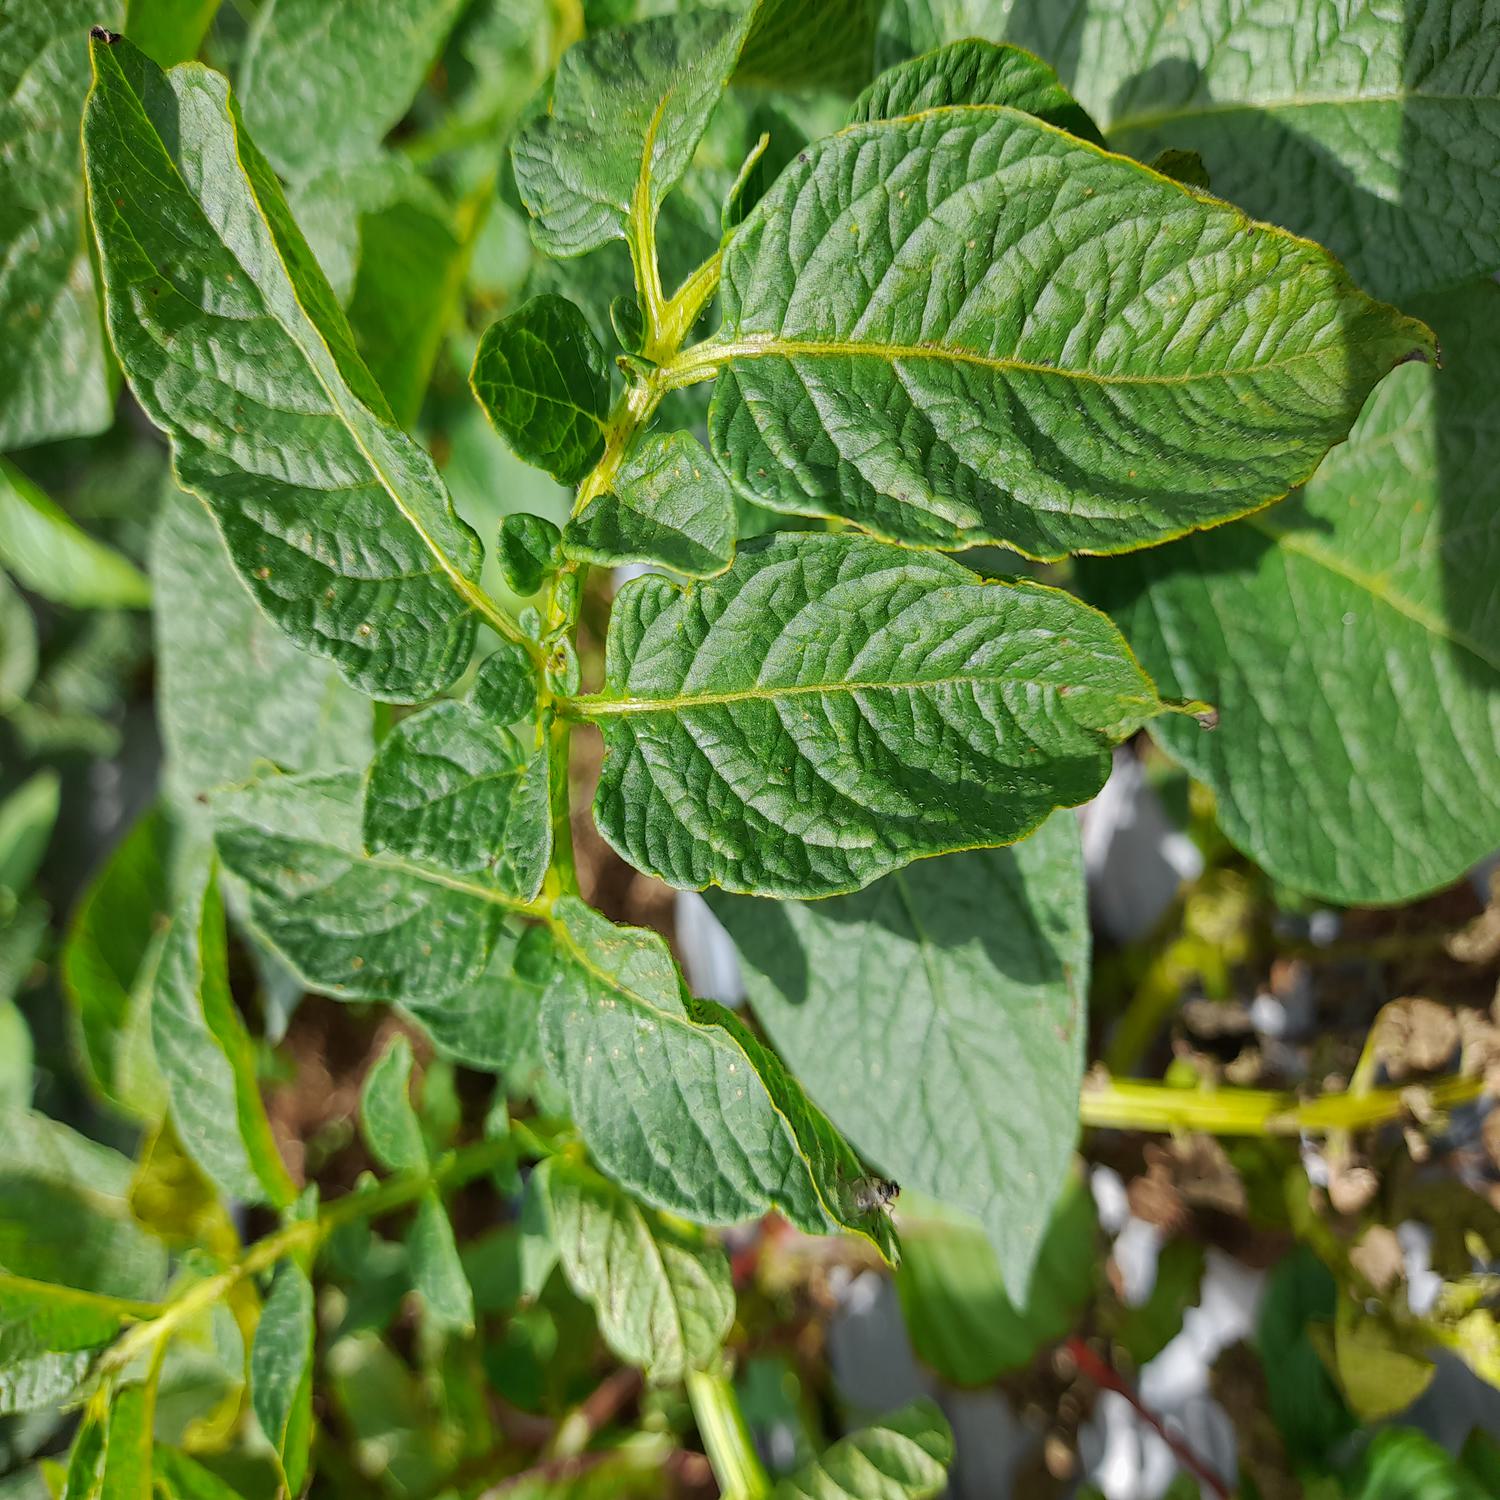
Etiqueta: Virus